Reece Ushijima

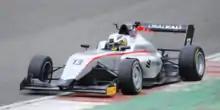
Ushijima at Brands Hatch during the 2021 GB3 Championship

For the 2021 season, Ushijima remained with Hitech, this time alongside Sebastián Álvarez and Bart Horsten. His first podium came at the opening round of the season, with third in race two at Brands Hatch. In the second round at Silverstone Circuit, Ushijima earned double pole, his first pole position in the series, followed up by his maiden wins in races 1 and 2. He would go on to score three more podiums and a further pole on his way to 4th in the final standings.